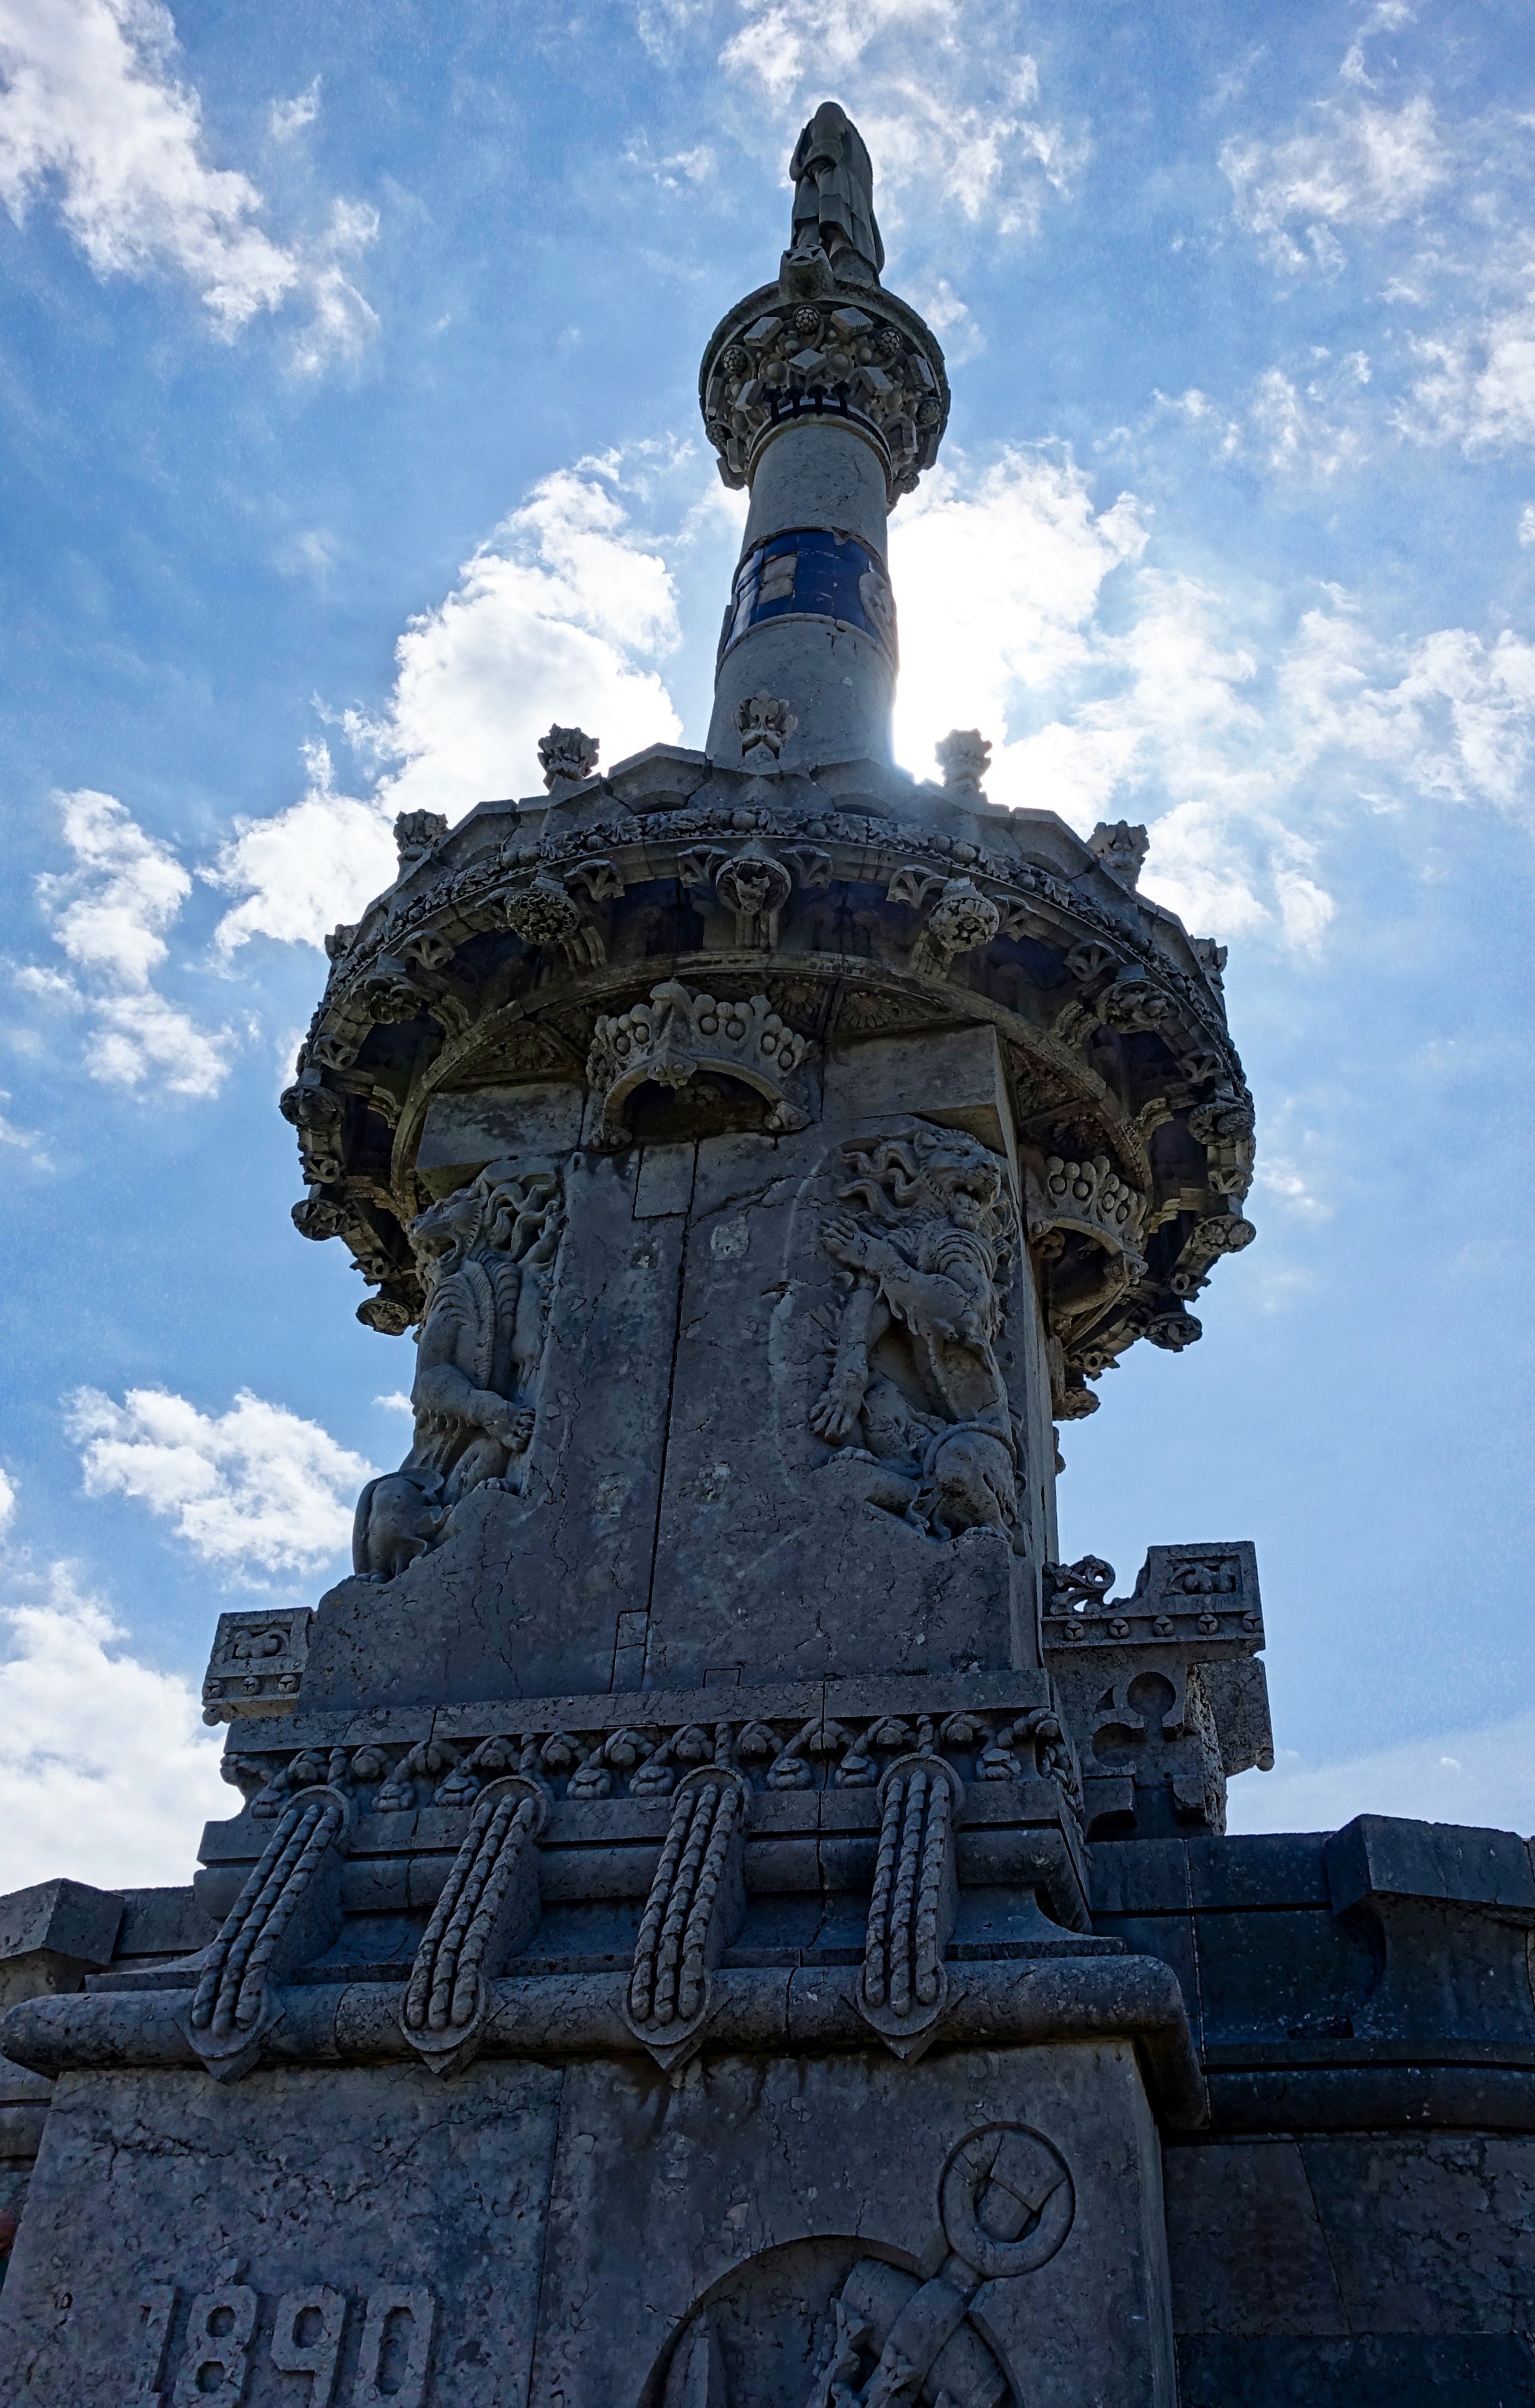
rock, sky, sandstone, monument, travel, statue, tower, landmark, blue, tourism, sculpture, memorial, art, temple, upward, ancient history, sculptured